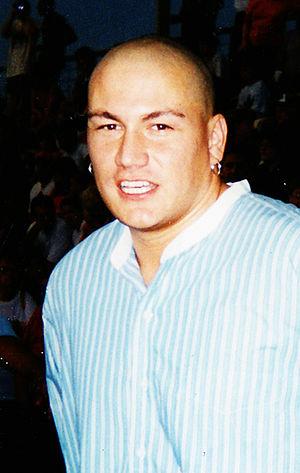
Gary Paul Davis, plus connu sous le nom de scène Litefoot, est un rappeur et acteur américain, né le 1ᵉʳ mars 1969.